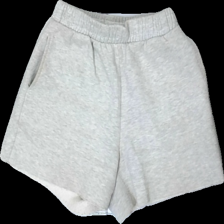
View: front
Type: Shorts
Category: Ladies
Brand: Bikbok
Colors: Grey
Material: 46% cotton 54% polyester
Cut: Regular
Size: XS
Season: Summer
Stains: Major
Price range: <50
Recommended usage: Export
Description: grå shorts, mycket nopprig över hela och fläckar över hela